Trivières

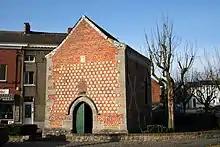
Chapel of Notre-Dame du Puits, 1664

Trivières is a village of Wallonia and a district of the municipality of La Louvière, located in the province of Hainaut, Belgium.